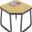
Label: table